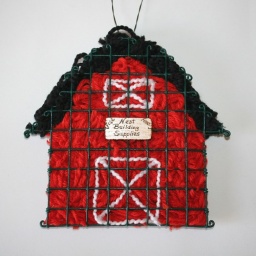
This country charming red barn will be appreciated by birds who like to use wool when building their nests.